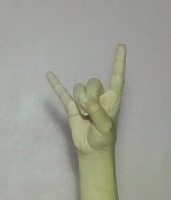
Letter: la